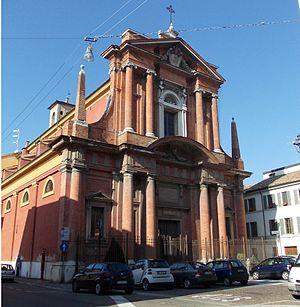
L'église San Giuseppe est une église de Parme en Italie qui se trouve dans le quartier éponyme.